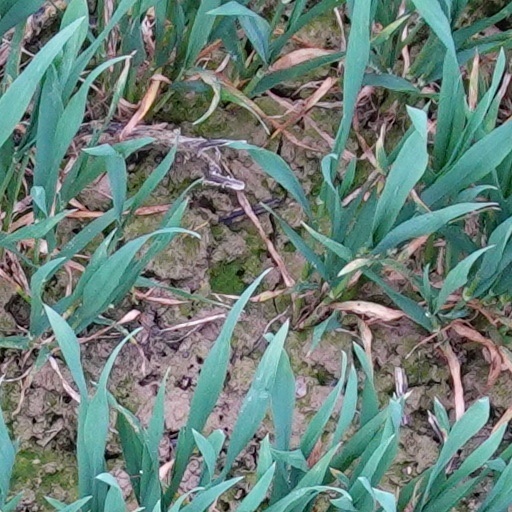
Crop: wheat